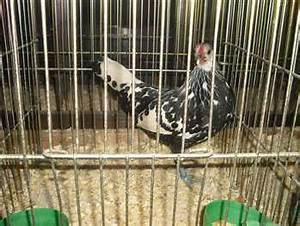
chicken